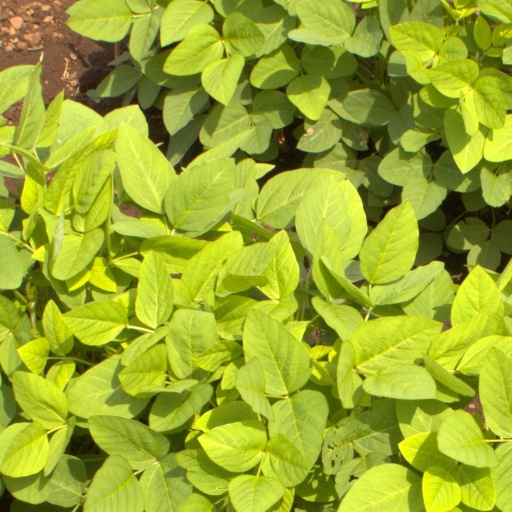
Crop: soybean